Ven Shankhu Pol

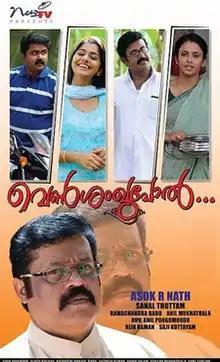
Film poster

Ven Shankhu Pol is a 2011 Indian Malayalam-language family drama film directed by Asok R. Nath, starring Suresh Gopi, Manoj K Jayan, Jyothirmayi and Meera Nandan in the lead roles. This film also turned out to be the last Malayalam film of late Malayalam actor Murali. The film was initially titled "Ekadasi" and produced by Sandeep R Nair before it was sold on outright basis to producer Sanal Thottam.